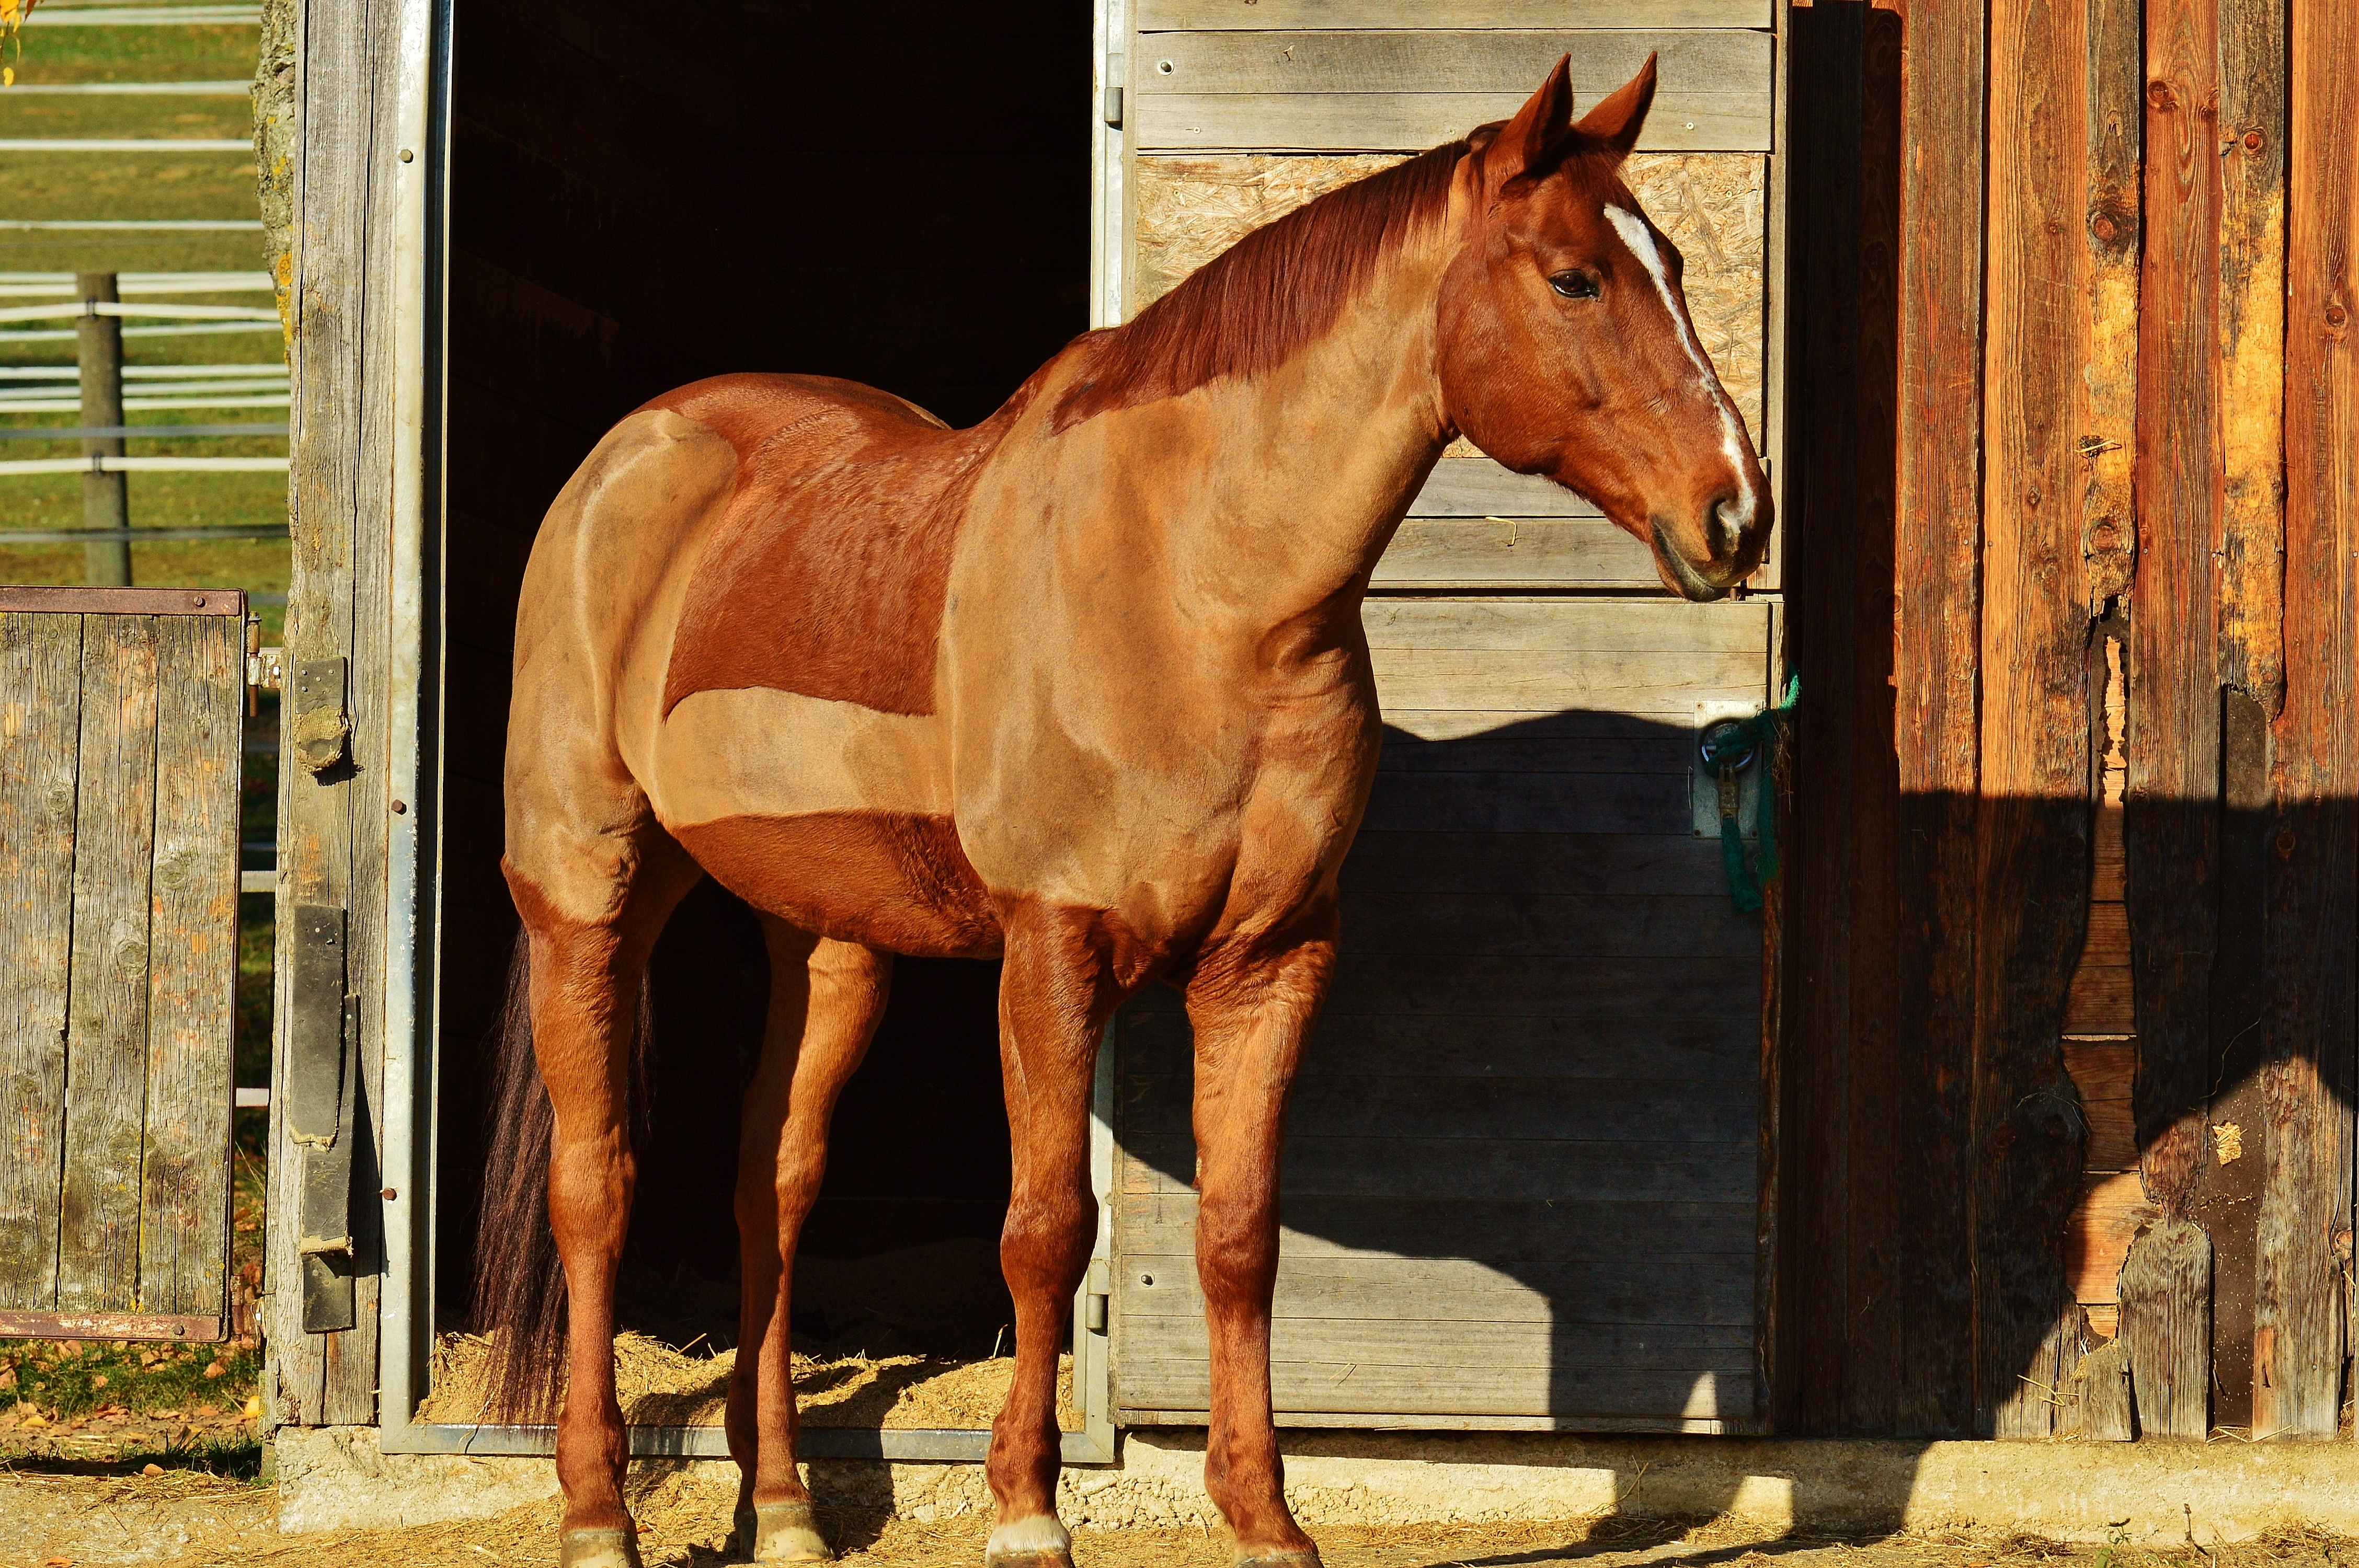
meadow, animal, horse, brown, mammal, stallion, mane, ride, shaving, vertebrate, mare, coupling, reiterhof, pack animal, horse like mammal, mustang horse, winter shaving